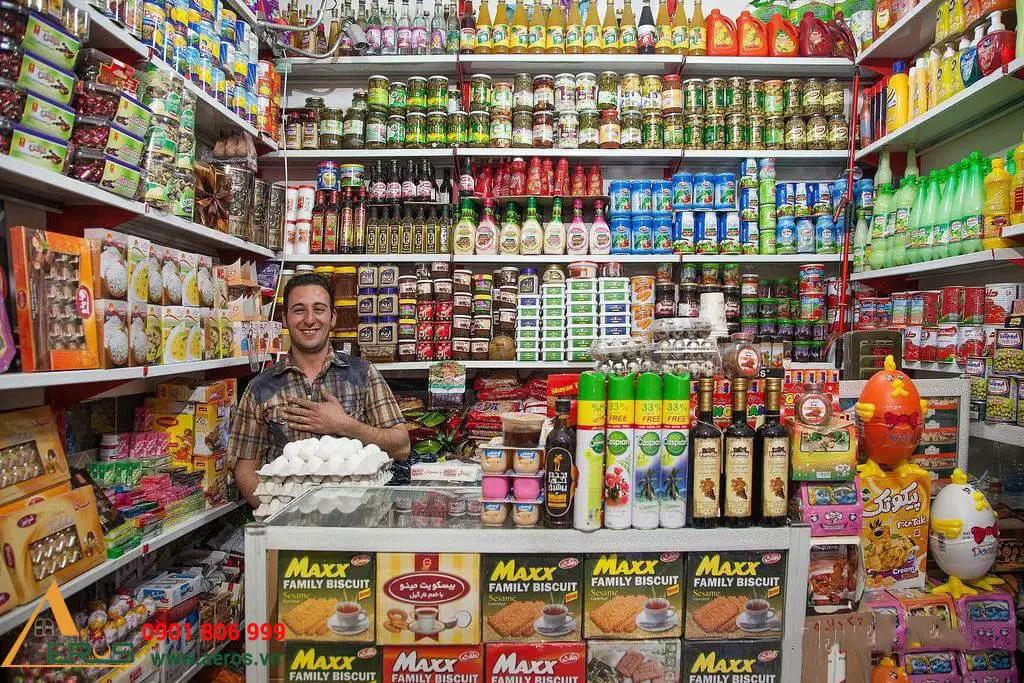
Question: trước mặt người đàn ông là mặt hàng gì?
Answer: những vỉ trứng được đặt trước mặt người đàn ông